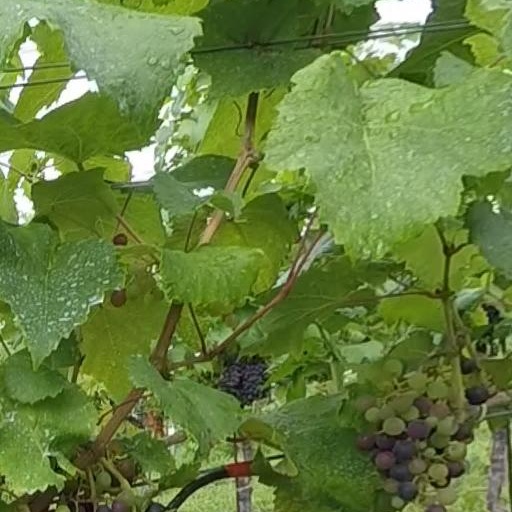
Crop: grape